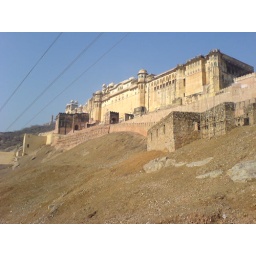
I refused and would not not HP go by elephant up the hill